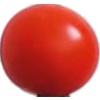
Label: Tomato Cherry Red 1